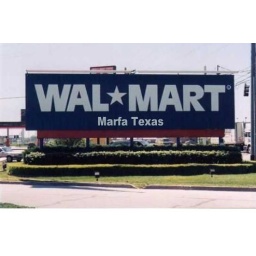
They built this sort of by the post office and the railroad tracks. Great chicken in the deli.